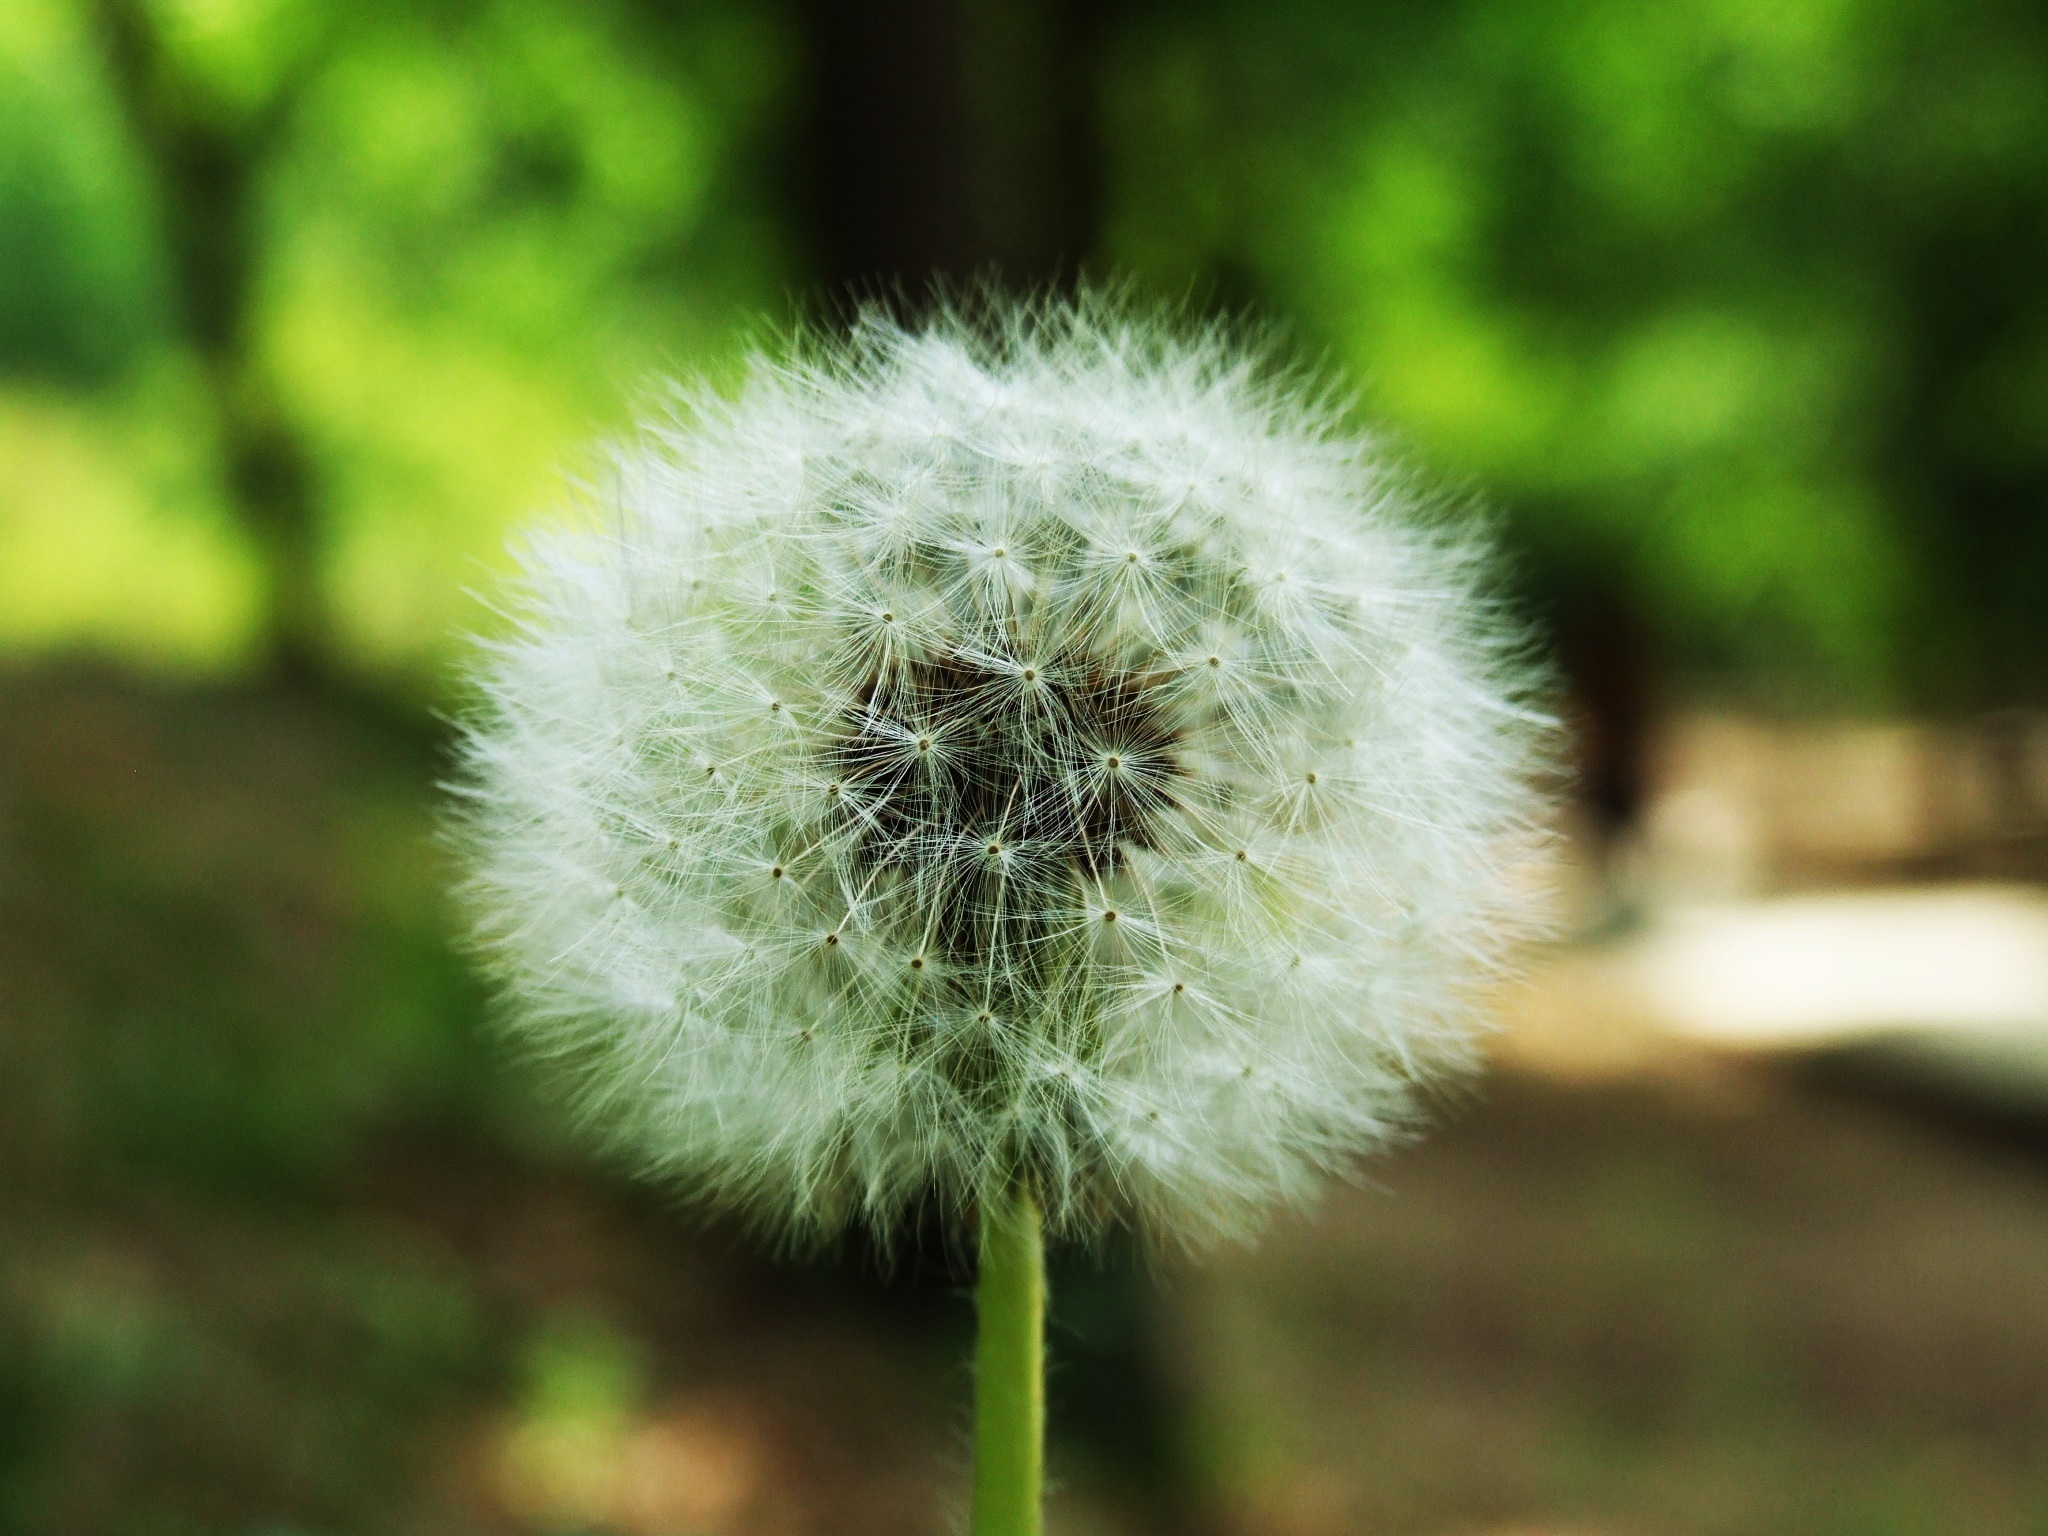
nature, grass, plant, field, meadow, dandelion, flower, green, botany, flora, plants, wildflower, flowers, close up, macro photography, flowering plant, daisy family, dandelion mr hall, mr hall, plant stem, land plant